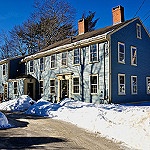
Label: buildings